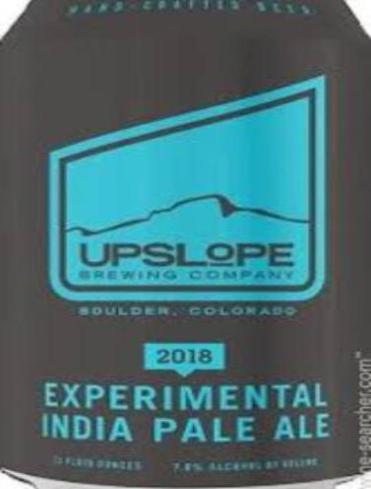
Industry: Food